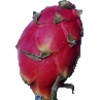
Label: Pitahaya Red 1